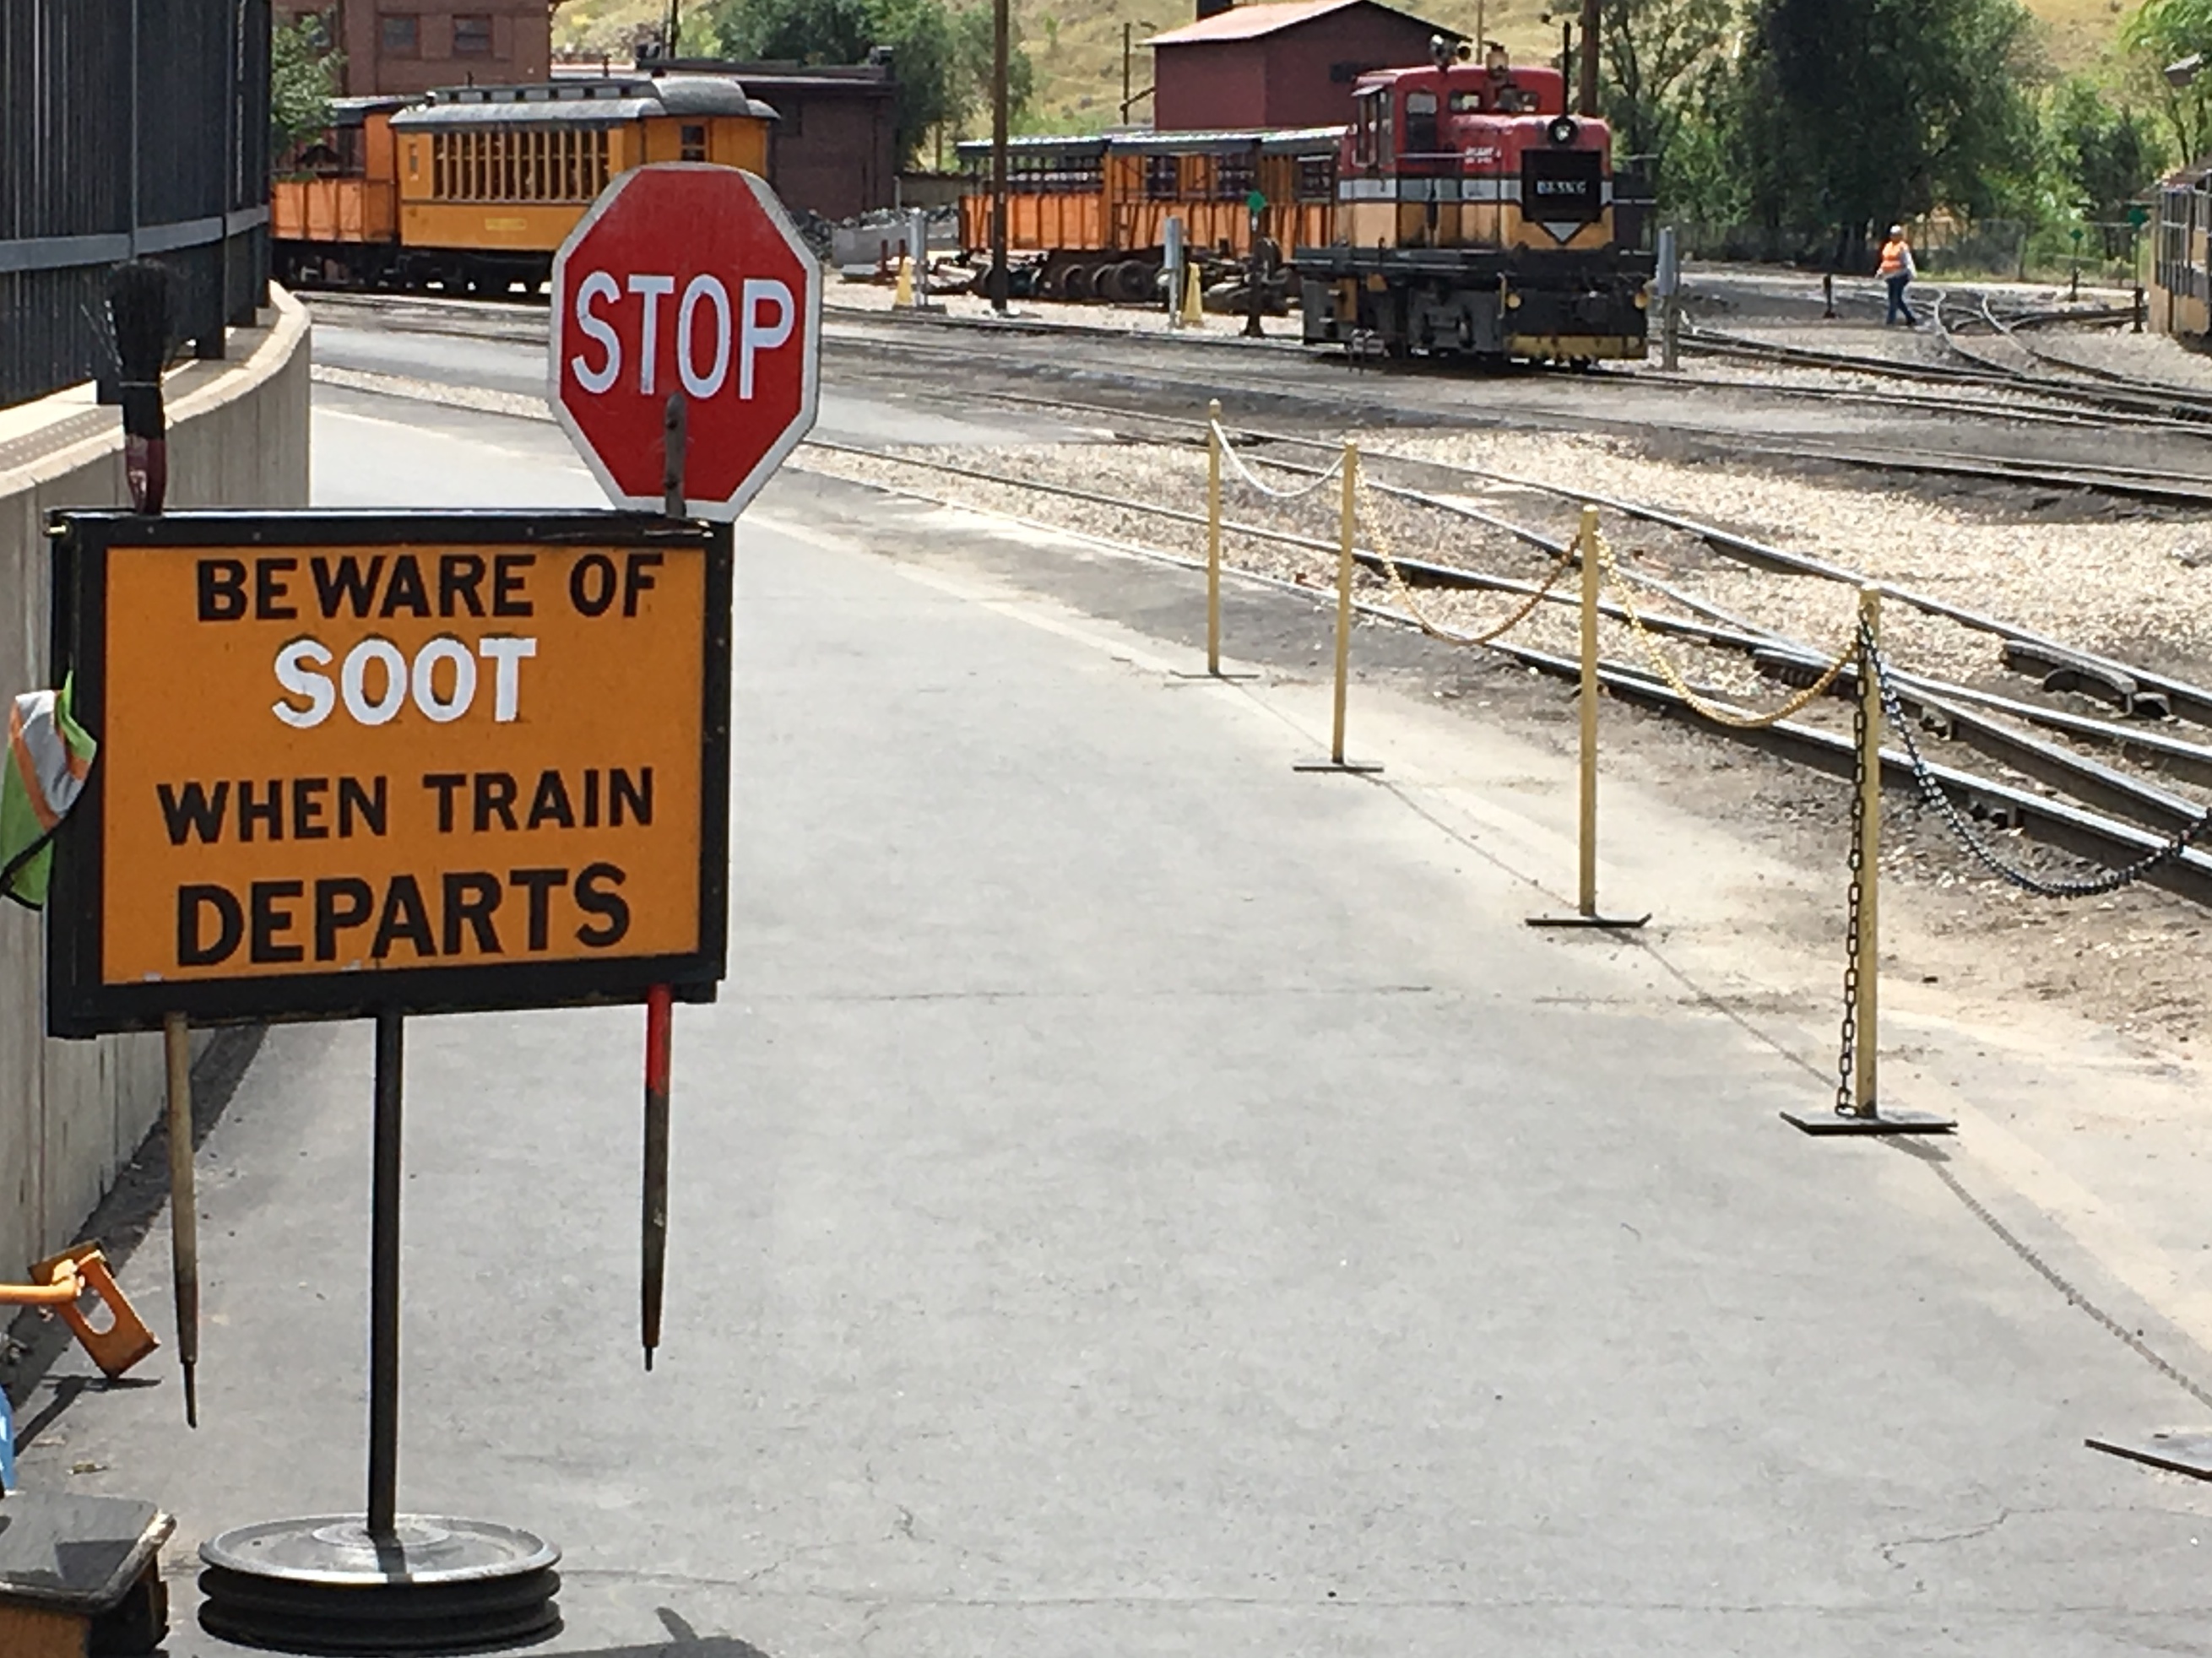
pedestrian, road, street, transport, vehicle, lane, infrastructure